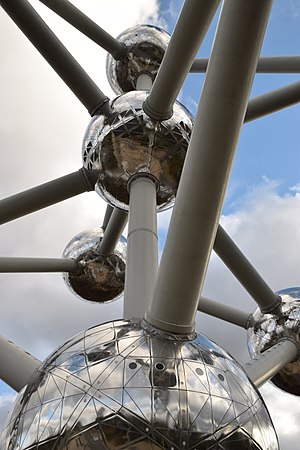
Atomium / Andet
duim
Atomium er en bygning i Heysel ved Bruxelles i Belgien. Den 102 meter høje stålkonstruktion blev bygget som blikfang for Verdensudstillingen i 1958. Konstruktionen forestiller en forstørret jernkrystal med ni atomer.